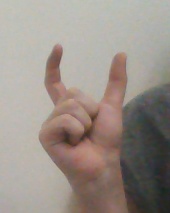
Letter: nun